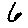
Label: 6